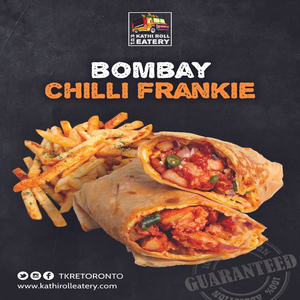
Dish: kathiroll